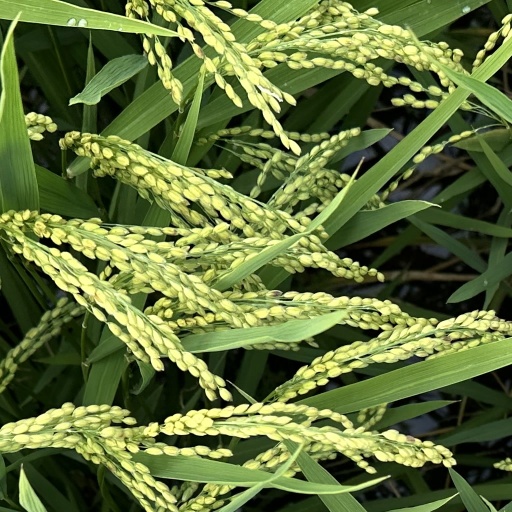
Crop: rice